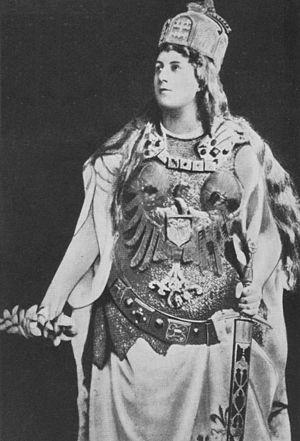
Anna Führing, née le 6 mars 1866 à Hambourg dans la Confédération germanique, est une actrice allemande du cinéma muet. Elle meurt le 2 novembre 1929 à Berlin. Elle est aussi connue pour avoir été le modèle pour un timbre de la Reichspost.